Freinberg Transmitter

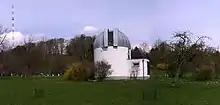
The with the Freinberg transmitter in the background at left.

The Freinberg Transmitter is a broadcasting transmitter on the Freinberg near Linz. It was established in 1928 as medium wave broadcasting station and used until 1936 a T-antenna, which hung up on two guyed masts, which were 45 metres tall.